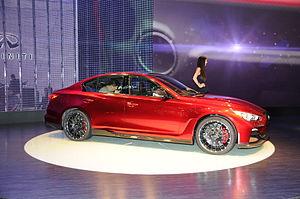
Salon international de l'automobile de Genève 2014